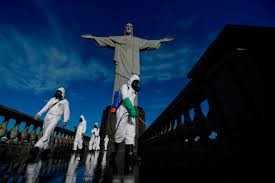
Landmark: Christ the Reedemer